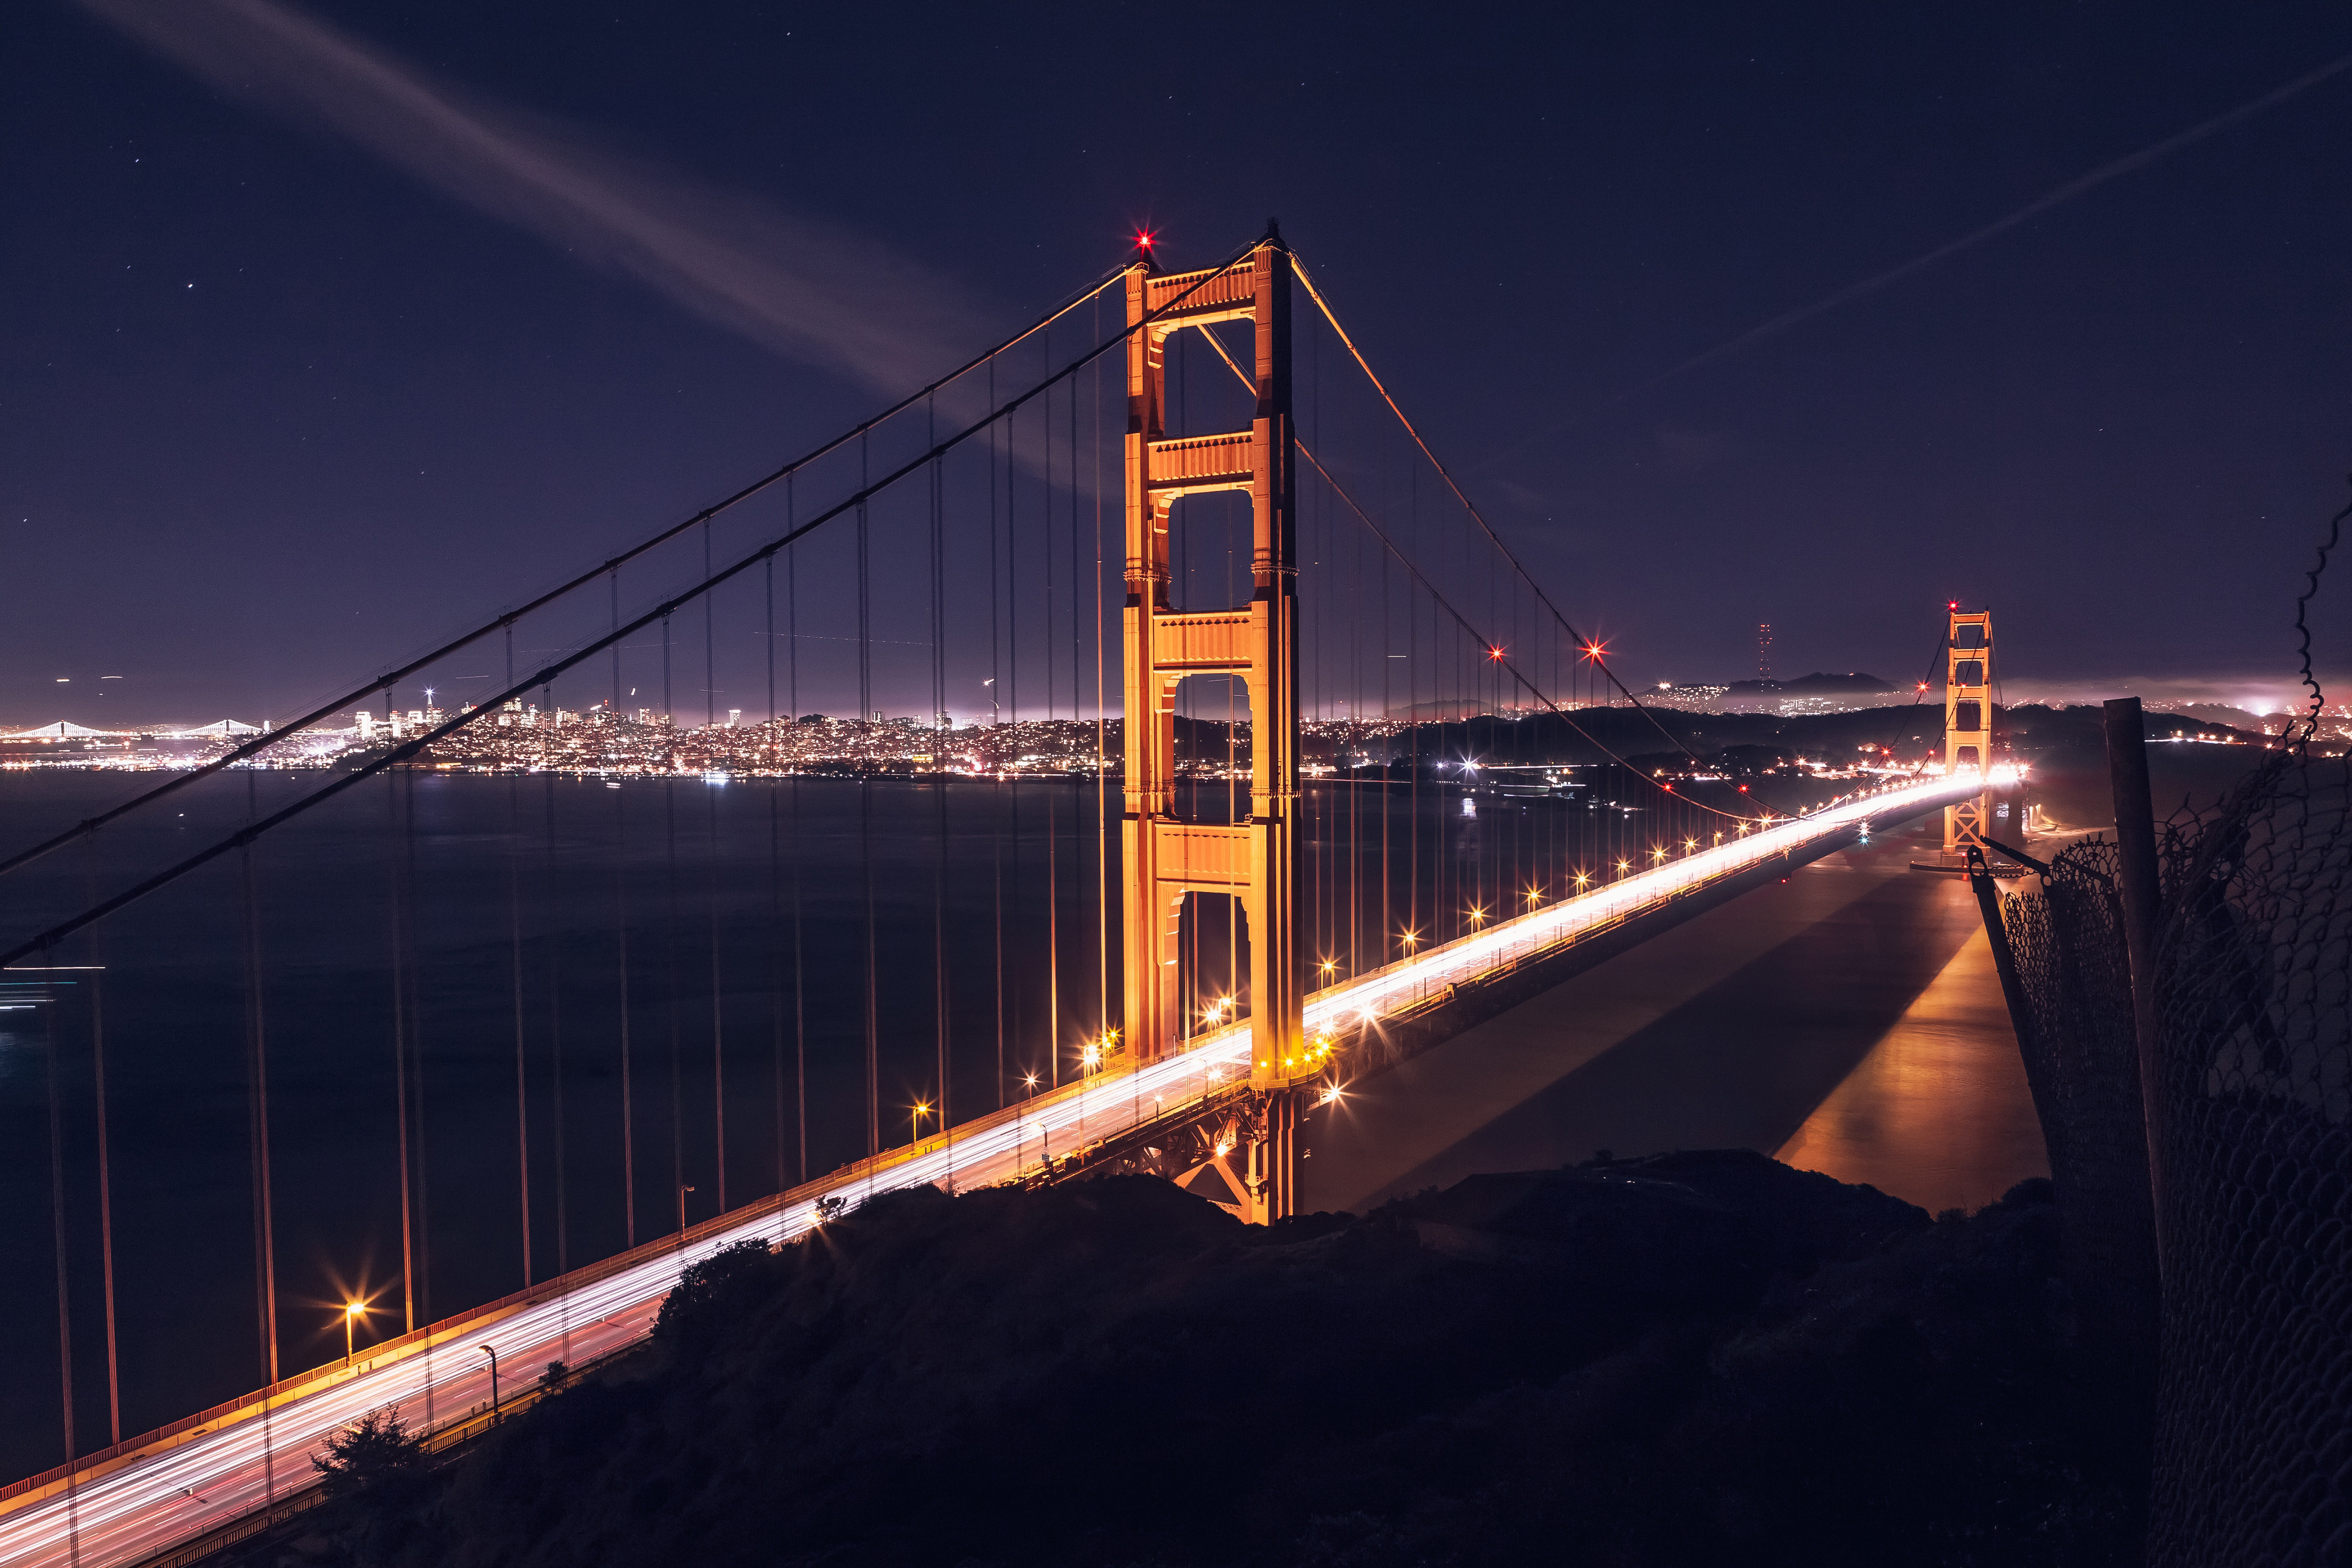
bridge, cable stayed bridge, suspension bridge, sky, night, landmark, fixed link, water, light, lighting, urban area, extradosed bridge, skyway, architecture, metropolitan area, city, evening, cloud, nonbuilding structure, reflection, river, street light, beam bridge, overpass, road, sea, dusk, metropolis